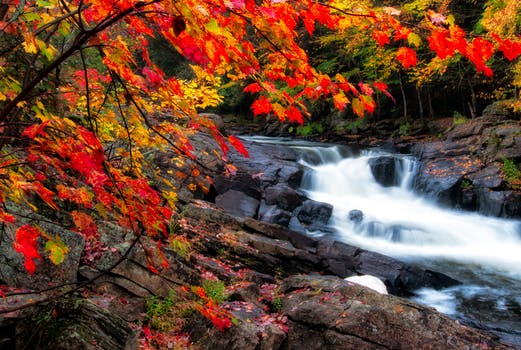
Label: No Watermark